Hoorn

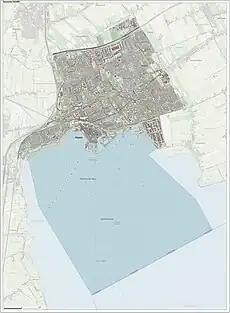
Topographic map of Hoorn (2019)

Hoorn's fortunes declined somewhat in the eighteenth century. The prosperous trading port became little more than a sleepy fishing village on the Zuiderzee. Following Napoleonic occupation, there was a period during which the town gradually turned its back on the sea. It developed to become a regional center of trade, mainly serving the smaller villages of West Friesland. Stallholders and shopkeepers devoted themselves to the sale of dairy products and seeds. After the introduction of railways and metalled roads in the late nineteenth century, Hoorn rapidly took its place as a conveniently located and easily accessible hub in the network of towns and villages of North Holland. In 1932, the Afsluitdijk was completed, and Hoorn was no longer a seaport.